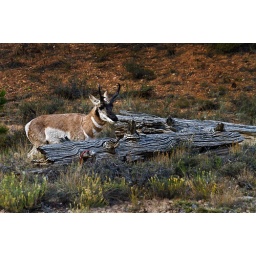
One of a few spotted jhust off the main road in Bryce Canyon National Park